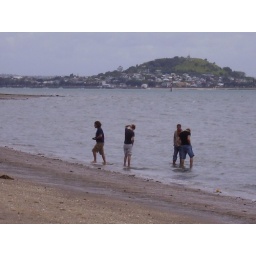
the boys at Mission Bay beach with North Head in the background